The High and the Mighty (film)

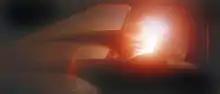
The plot's use of passengers and aircrew responding to an engine fire helped influence the disaster film genre

"The High and the Mighty" was produced nearly two decades before "Airport" and its sequels (along with the "Airplane!" parodies, the first of which featured Stack lampooning himself). "The High and the Mighty" served as a template for later disaster-themed films such as the "Airport" series (1970–79), "The Poseidon Adventure" (1972), "The Towering Inferno" (1974), "The Hindenburg" (1975), and "Titanic" (1997). The film was one of Wayne's co-productions in which he also starred, a practice which would not become widespread until the 1980s and 1990s.